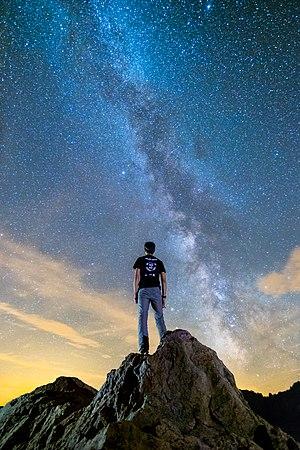
Le ciel du Morvan au dessus du lac de Pannecière le soir du 31 août, aux alentours de 23h. Vue vers le sud, avec le centre galactique, le centre de notre galaxie, en bas à droite. Comme le système solaire est en périphérie de la galaxie, le centre galactique est bien plus lumineux et donc la voie lactée est plus visible en regardant vers le sud. Le point lumineux à droite de ma main droite est Saturne, qui se trouve être en opposition au moment de la prise de vue (la Terre est située entre Saturne et le soleil, donc elle est pleinement éclairée et très lumineuse). Même si on aperçoit la pollution lumineuse de Château-Chinon en bas de cette photo, le Morvan est probablement un des endroits les plus sombres et donc une des meilleures zones pour observer les étoiles en France.
Le parc naturel régional du Morvan est un parc naturel régional français situé dans le massif du Morvan, au cœur de la région Bourgogne-Franche-Comté. Créé en 1970, il regroupe 117 communes adhérentes et 5 villes portes depuis la dernière révision de sa charte en 2007 et le renouvellement de son agrément en 2008. Une nouvelle charte du Parc comprenant un ensemble de nouvelles directives va entrer en vigueur en 2020.